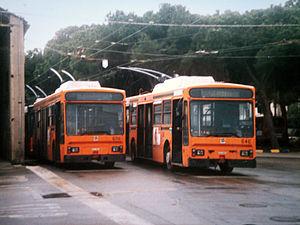
Le SOCIMI 8845 est un modèle de trolleybus fabriqué par le constructeur italien SOCIMI SpA en 1991 et 1992 sur commande des villes de Cagliari en Sardaigne et de Milan.